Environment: real
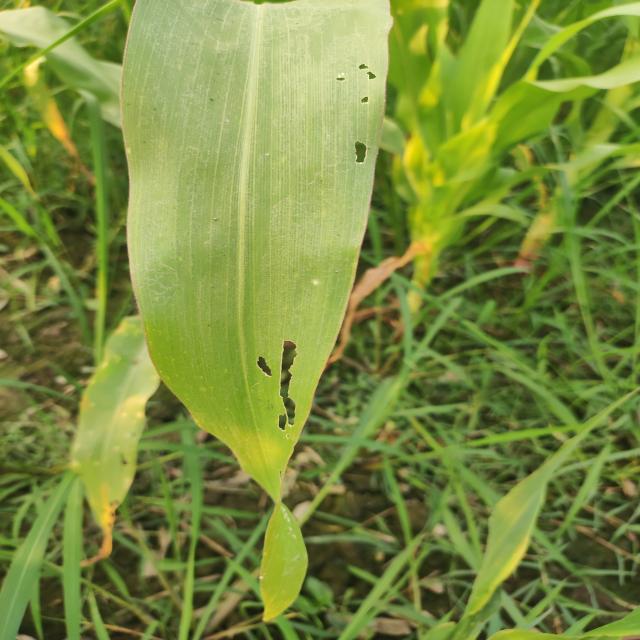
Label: fall_armyworm